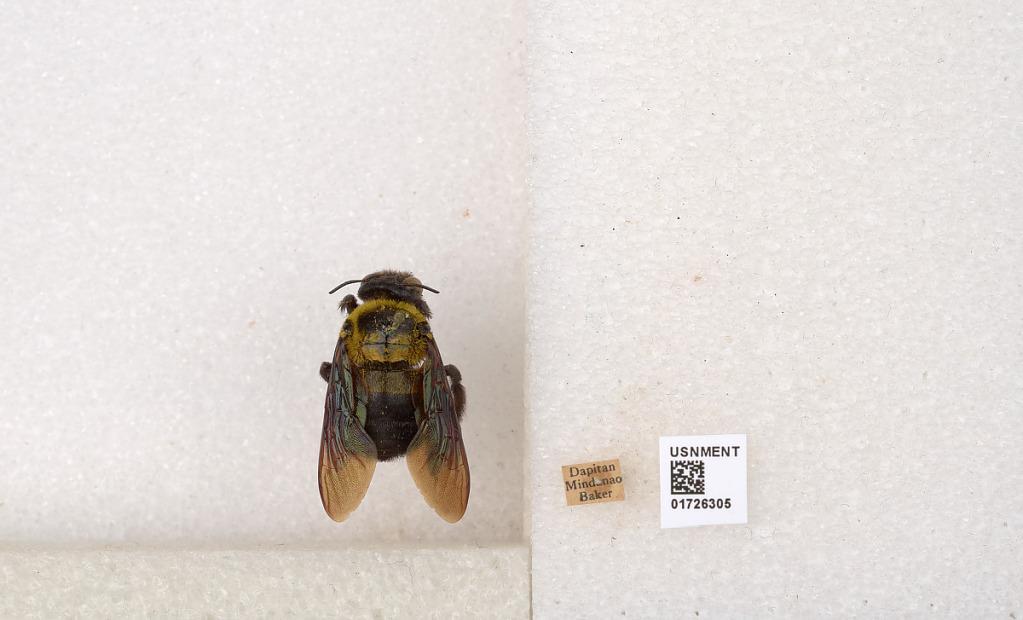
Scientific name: Xylocopa (Koptortosoma) ghilianii Gribodo
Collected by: Baker
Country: Philippines
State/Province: Zamboanga Peninsula
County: Zamboanga del Norte
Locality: Dapitan, Mindanao